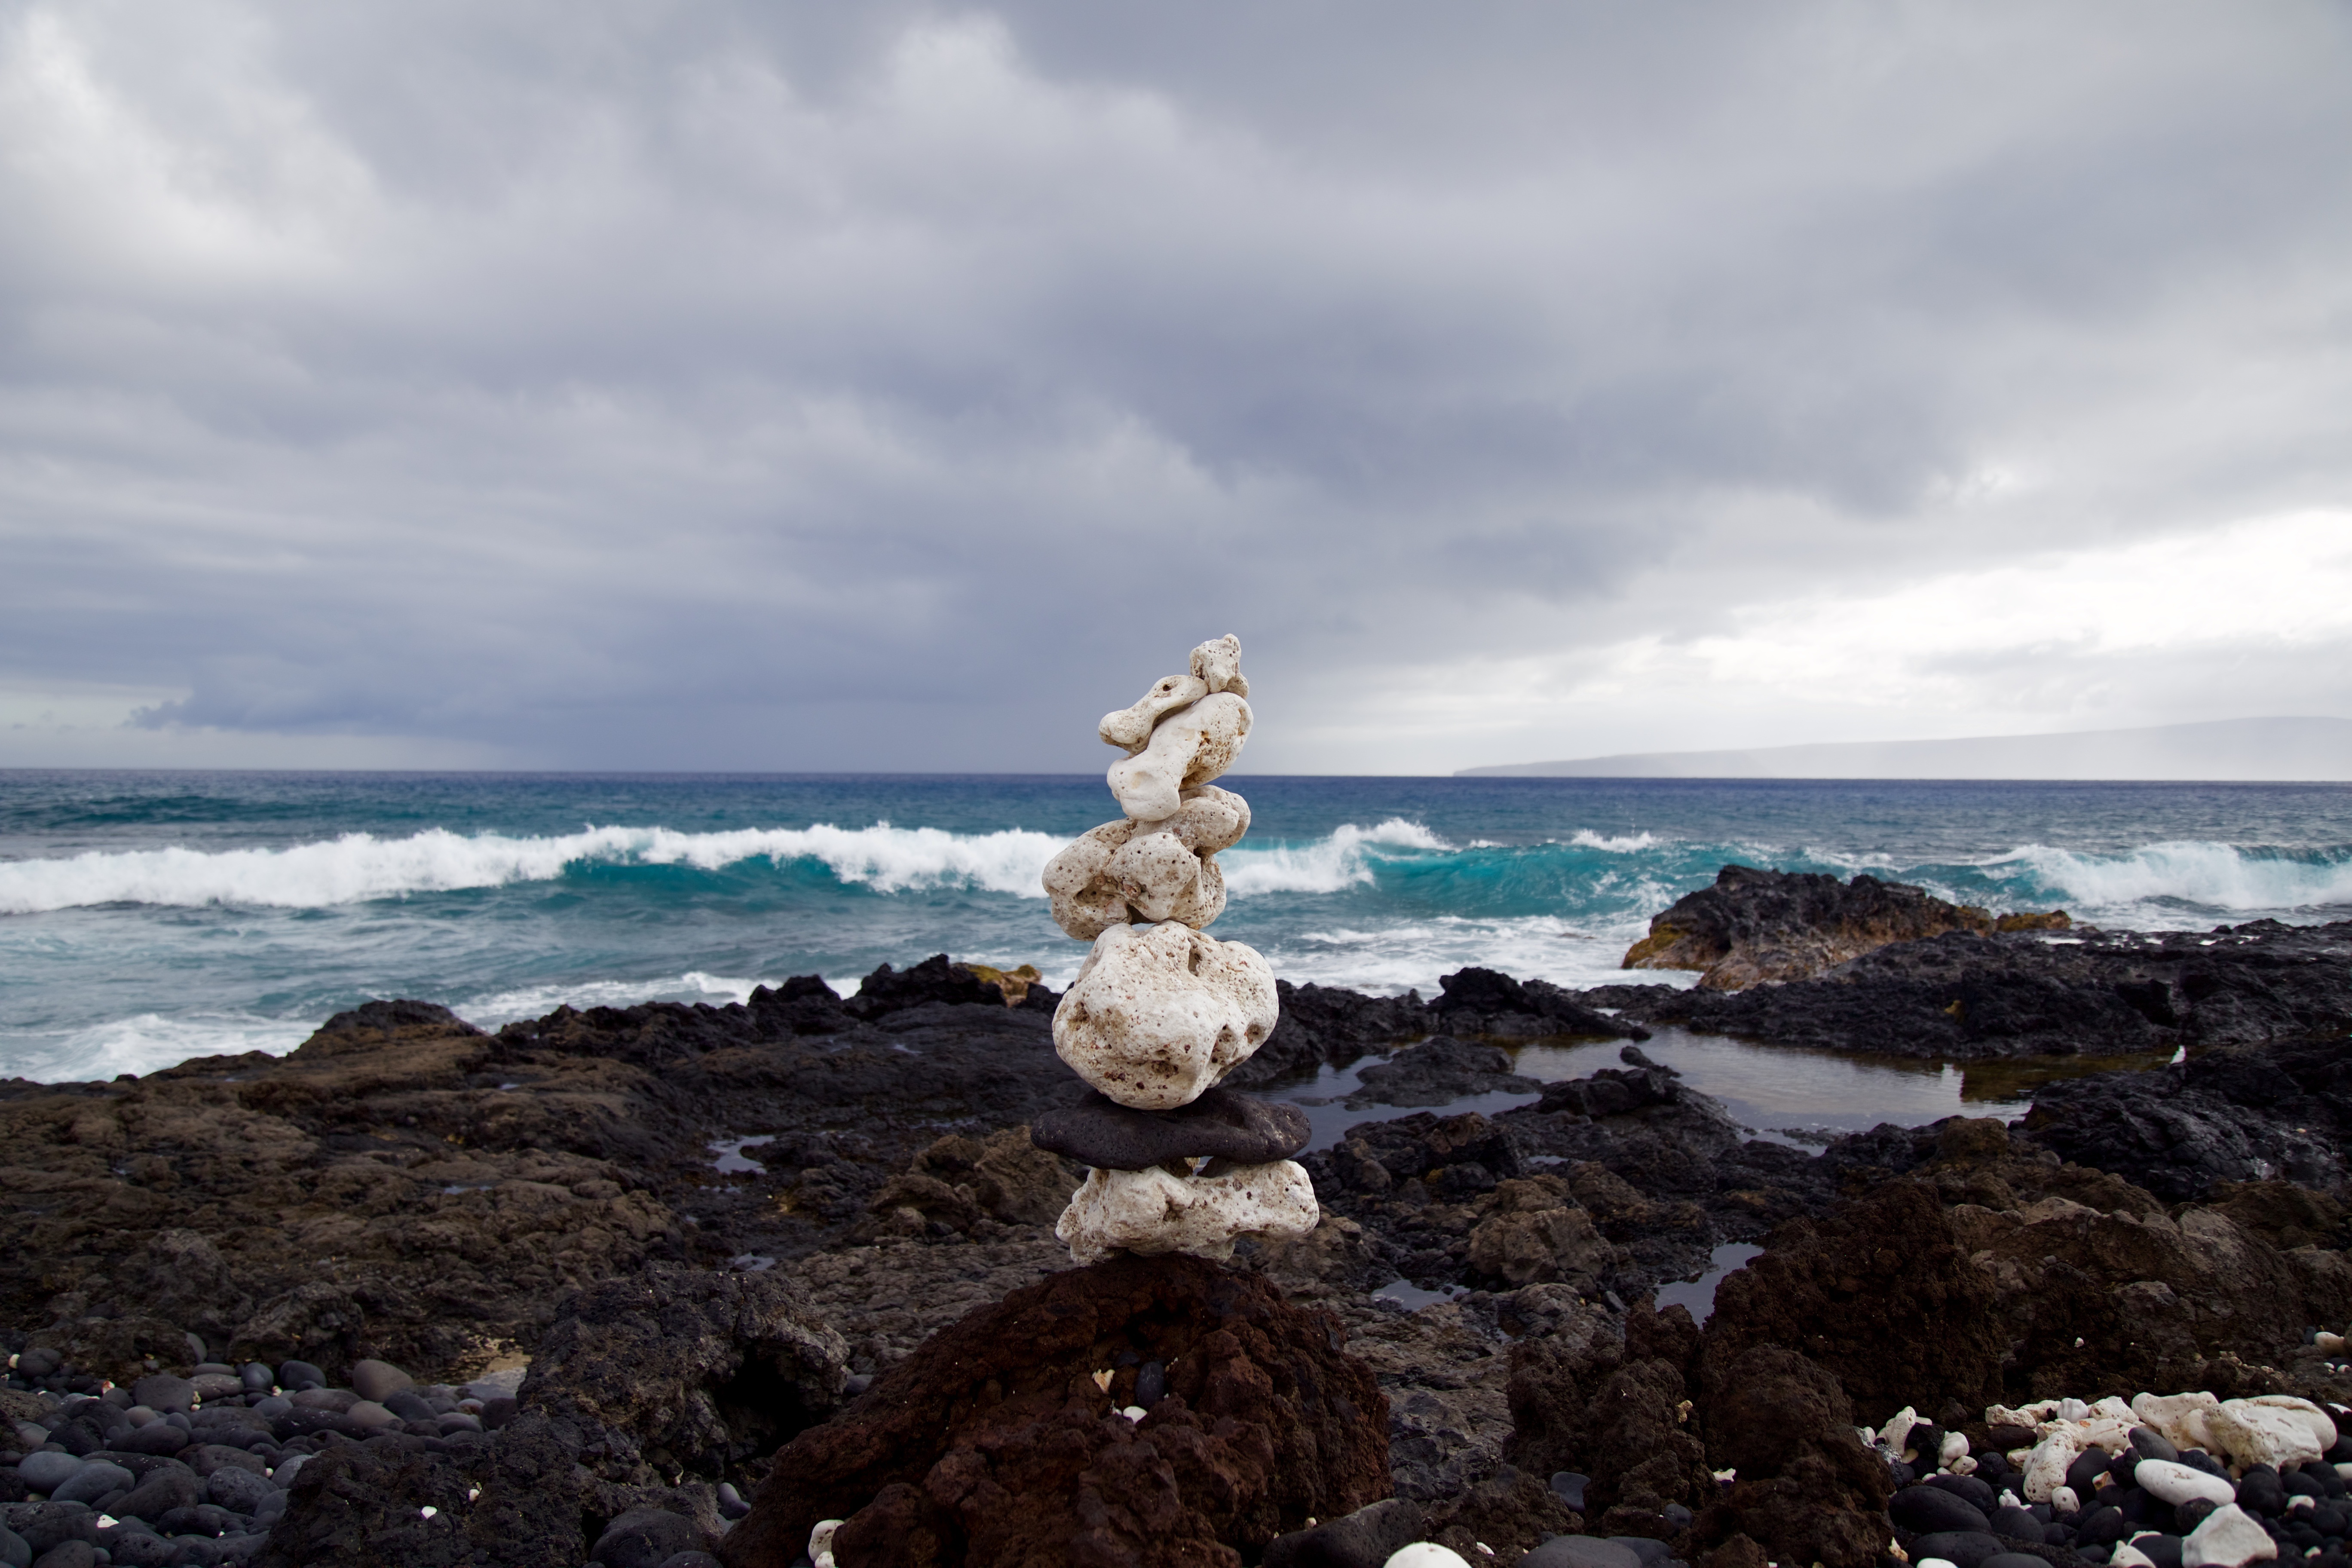
beach, sea, coast, water, nature, sand, rock, ocean, horizon, cloud, shore, wave, vacation, cliff, wild, pile, tower, balance, weather, bay, stack, terrain, material, body of water, rocks, grey, stones, art, waves, clouds, pebbles, breakwater, cape, zen like, shorebreak, wind wave